International Gilbert and Sullivan Festival

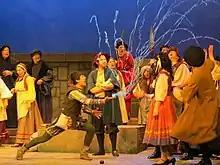
Scene from SavoyNet's "Yeomen", the Festival winner in 2013

The Festival began as mostly a competition among amateur G&S performing troupes from Britain and around the world, with up to a dozen or so amateur performances. On the weeknights during each Festival, "the best non-professional groups from the UK and overseas compete for the International Champions title." Some groups perform year after year at the Festival, but some companies, especially those travelling from North America, South Africa, Australia and other distant places, may visit only occasionally or once. Others meet and rehearse entirely at the Festival. The day of performance for each amateur group is hectic, with move-in to the theatre at 9 a.m., lighting call at 11 a.m., the one and only tech-dress rehearsal (with the Festival orchestra) in the afternoon, the performance in the evening, and move-out immediately afterwards.